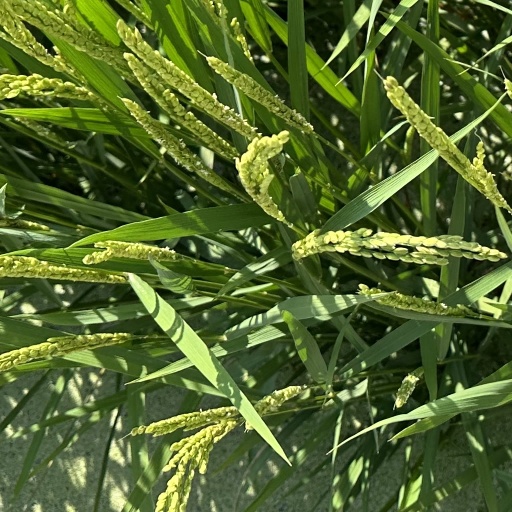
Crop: rice